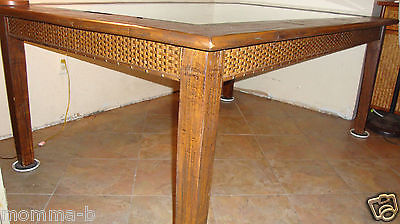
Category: table